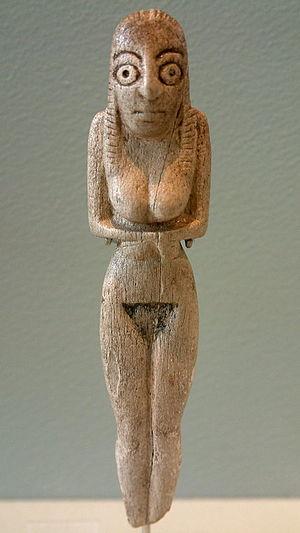
Voir aussi : Liste des siècles, Chiffres romains